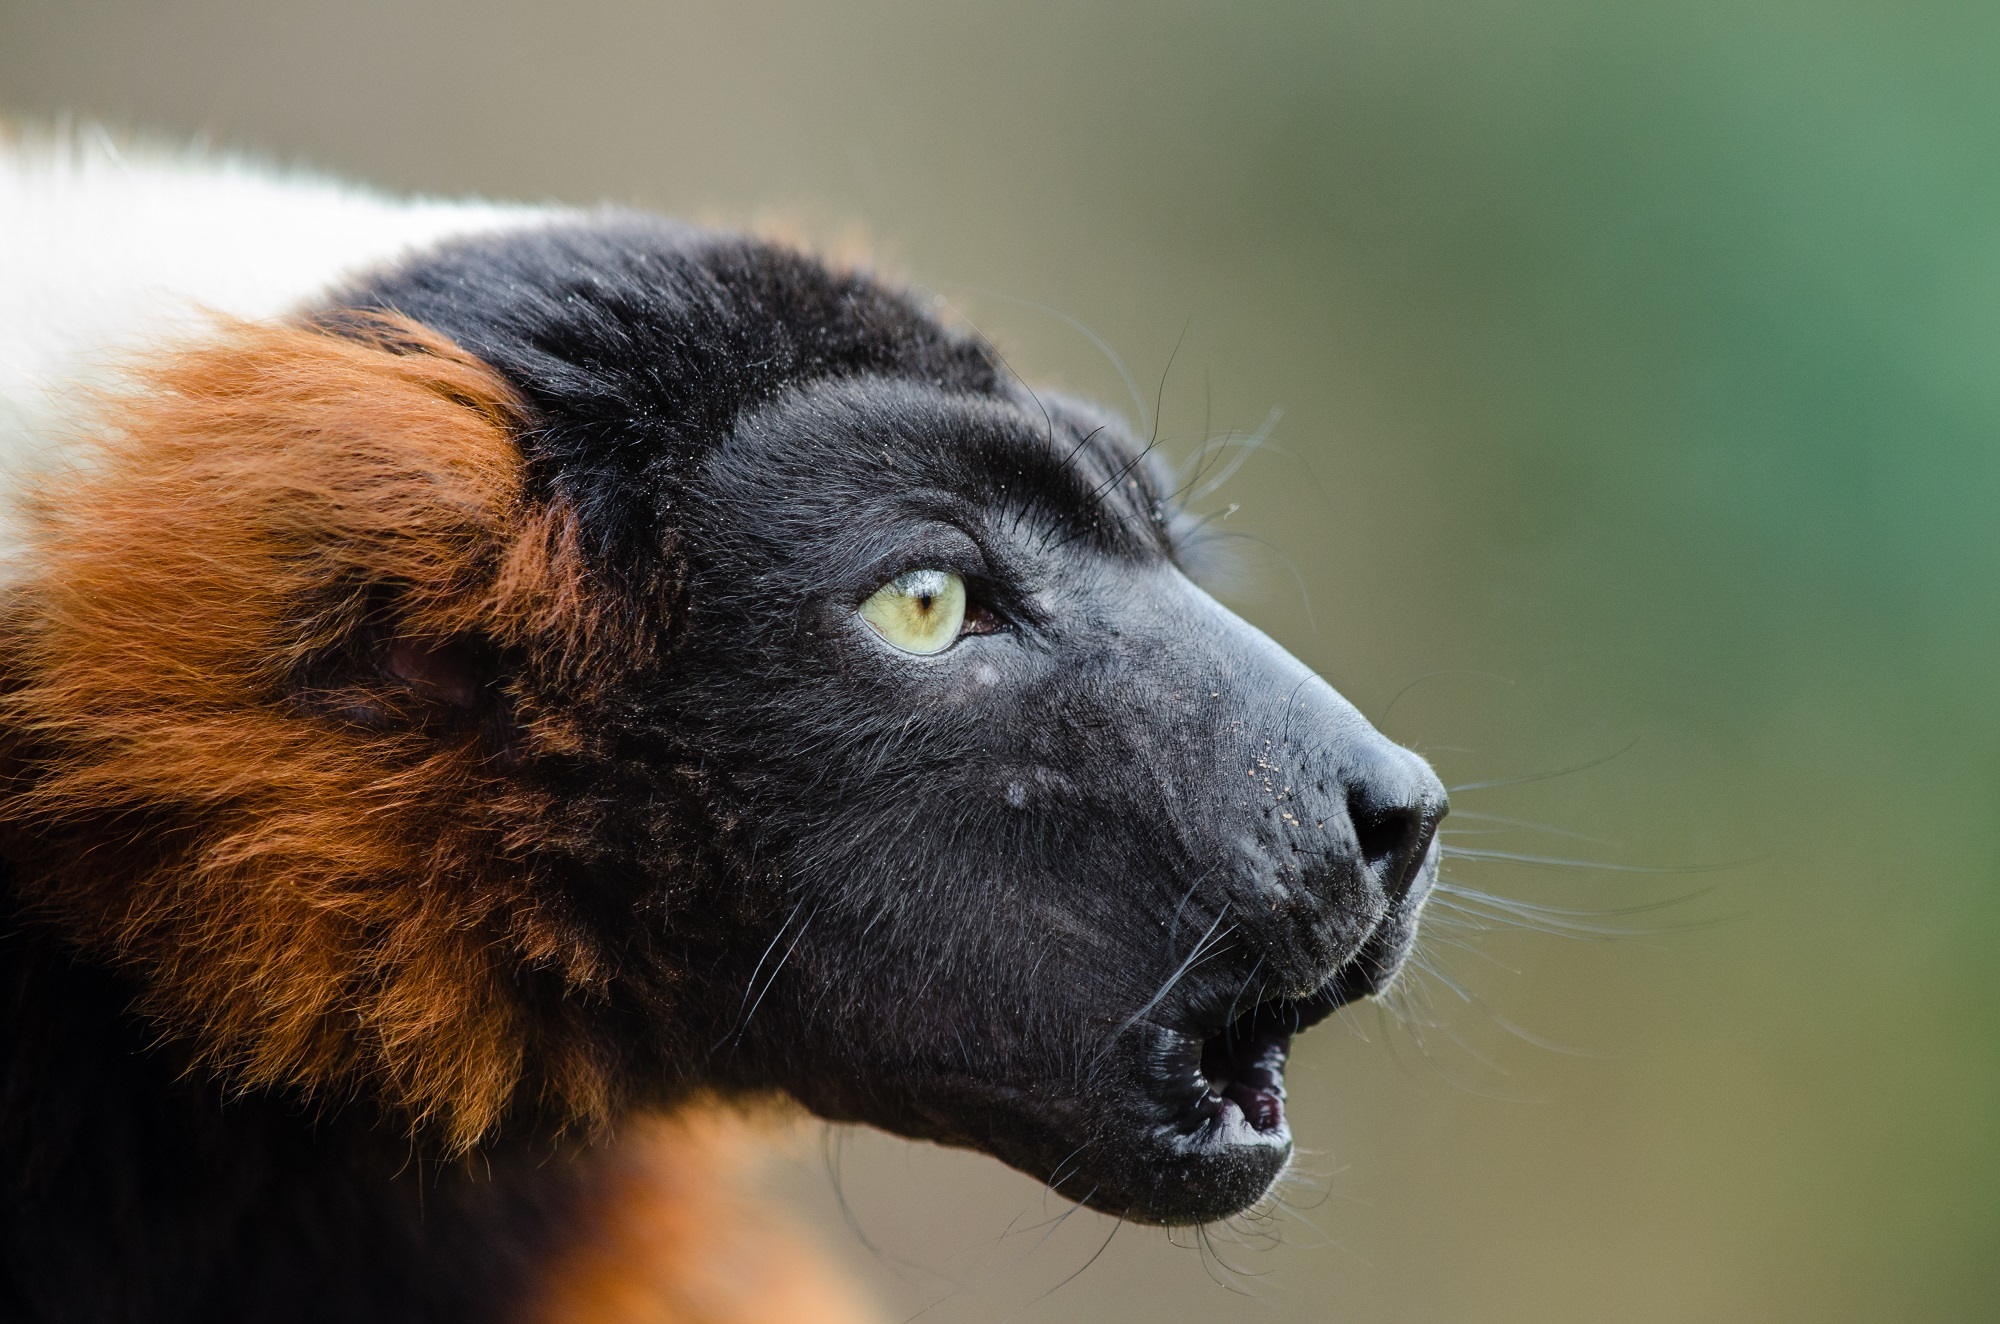
nature, looking, wildlife, fur, portrait, mammal, fauna, primate, close up, nose, whiskers, rainforest, madagascar, vertebrate, exotic, old world monkey, red ruffed lemur